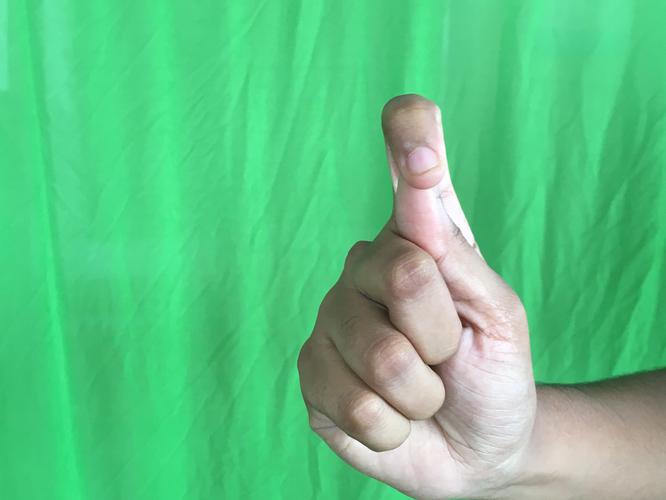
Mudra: Kapith
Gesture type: single_hand